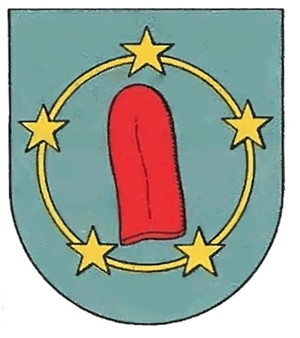
Zwischenbrücken
Zwischenbrückens byvåben
Zwischenbrücken var en selvstændig kommune i Østrigs hovedstad Wien 1848 – 1850. I dag er området en del i Wiens 2. bezirk Leopoldstadt og 20. bezirk Brigittenau.